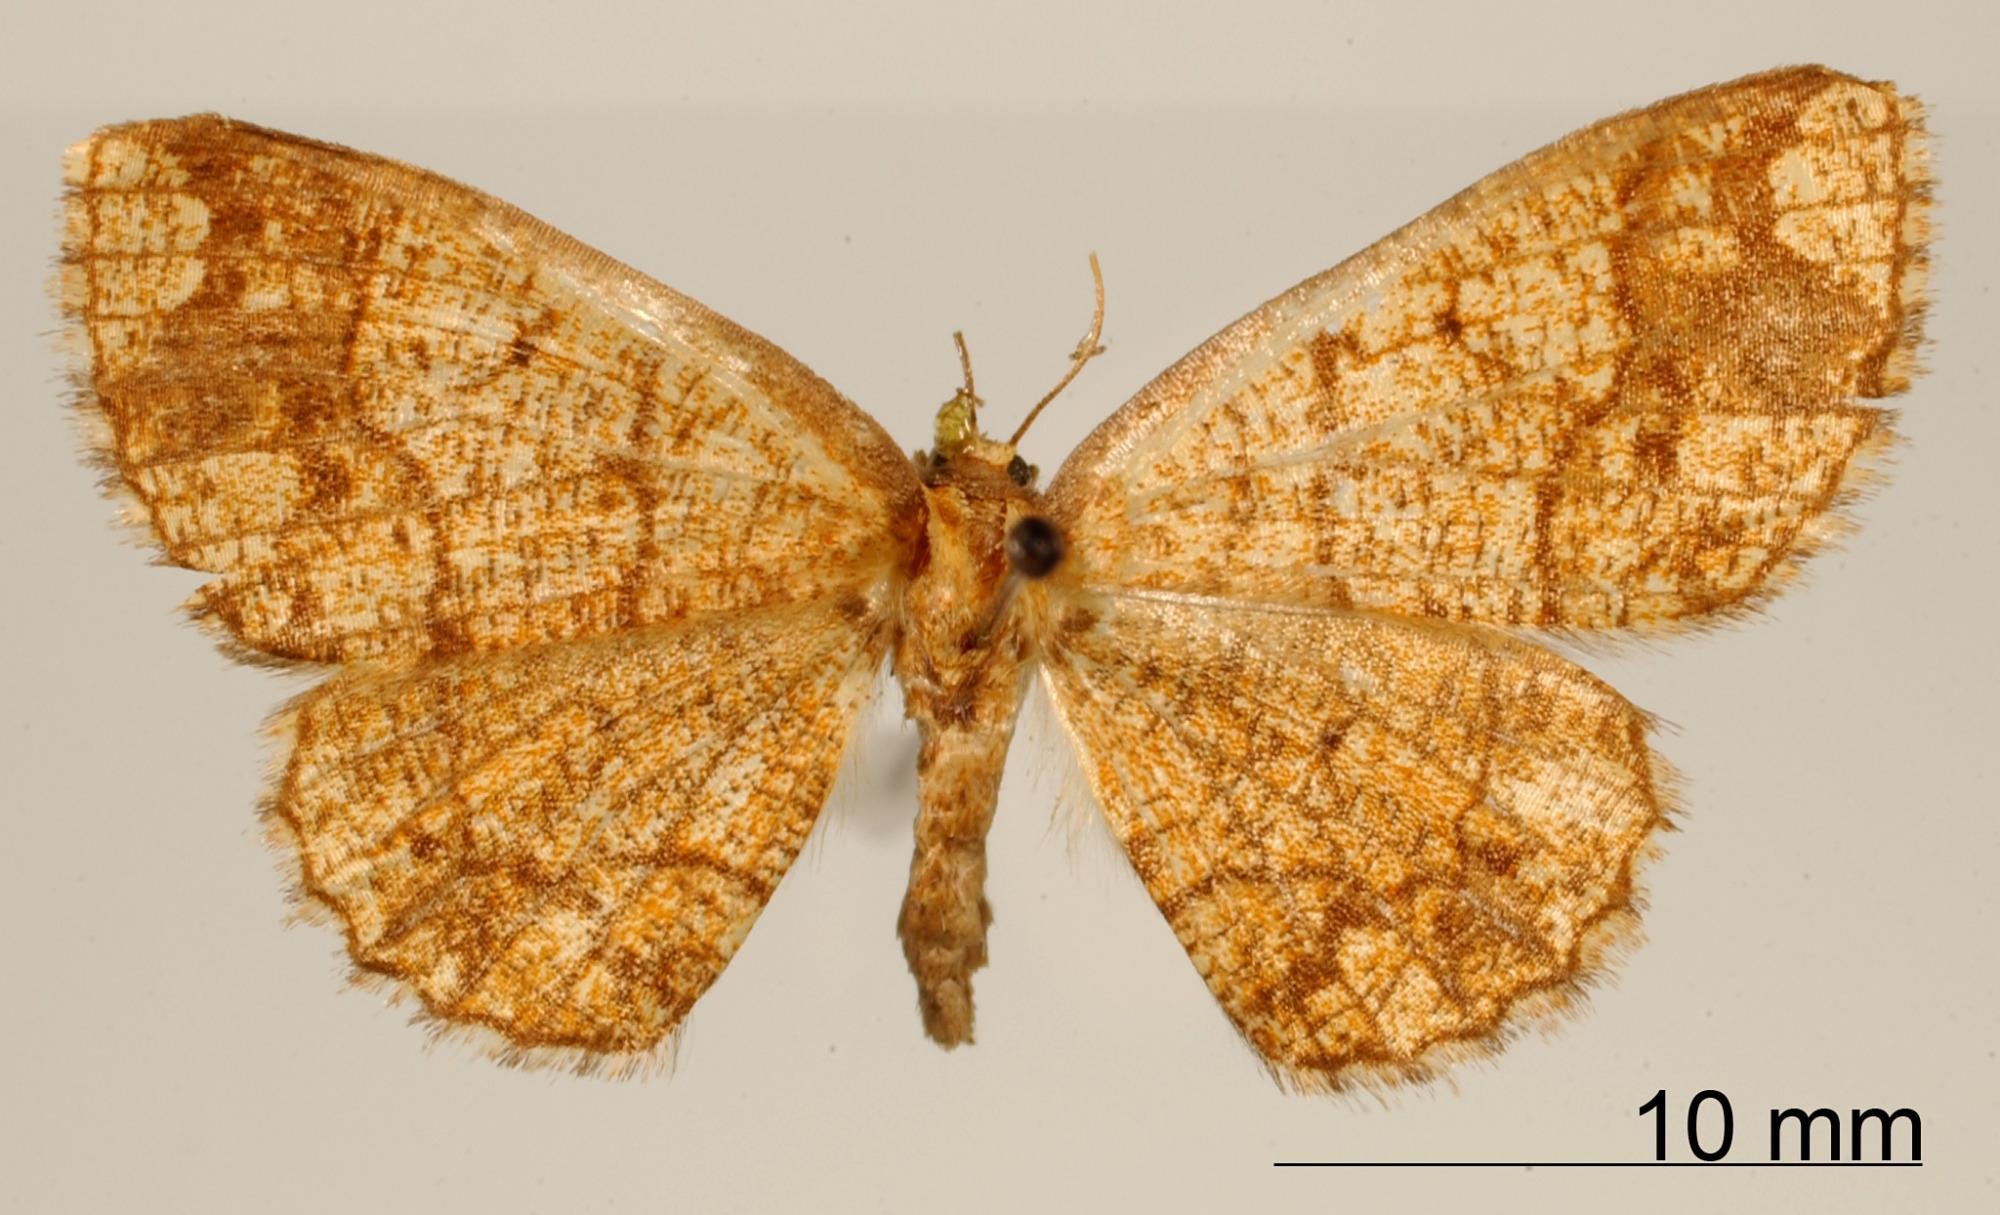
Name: Melinodes priscanaria
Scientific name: Melinodes priscanaria Schaus, 1923
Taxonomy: Animalia, Arthropoda, Insecta, Lepidoptera, Geometridae, Ennominae
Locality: Volcan Santa Maria, Guatemala, Guatemala